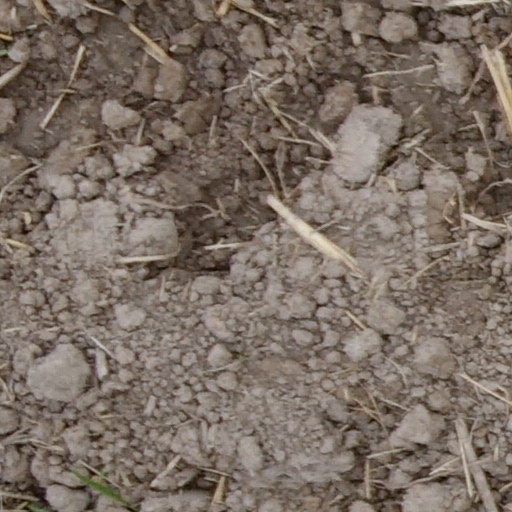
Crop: wheat